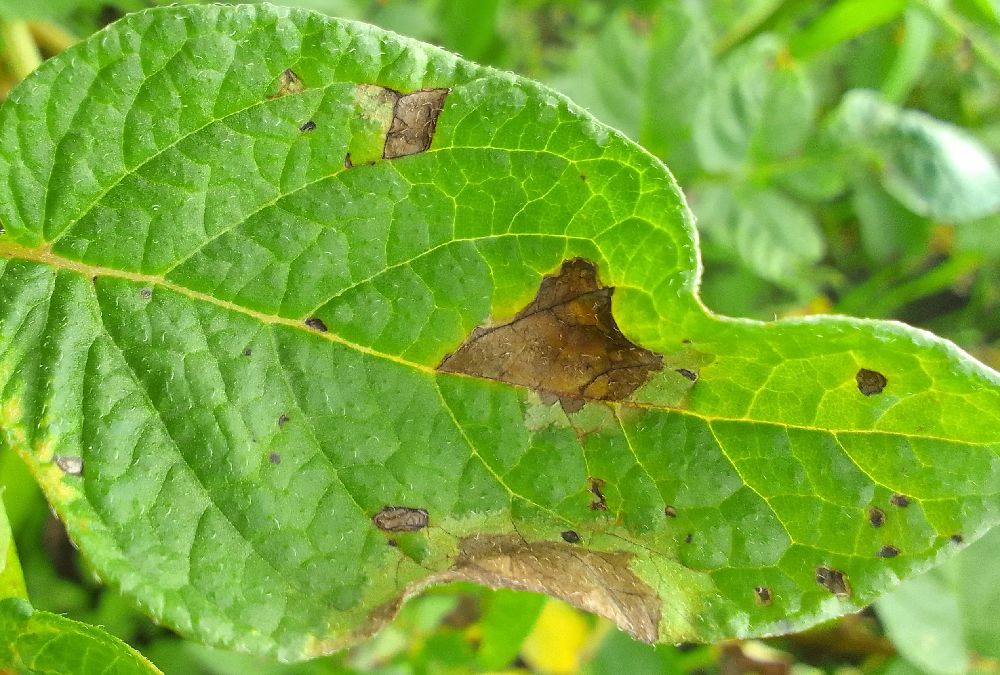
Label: Late blight